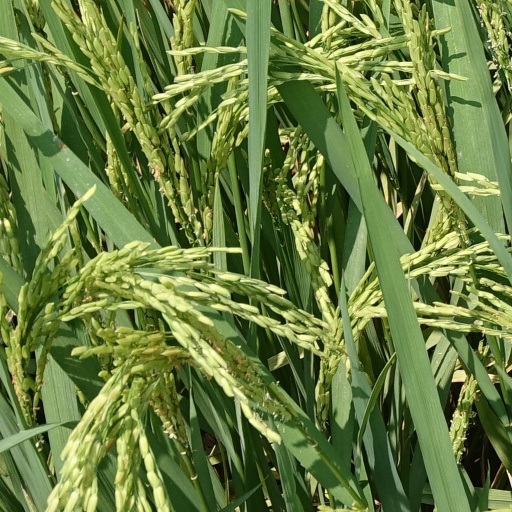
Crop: rice